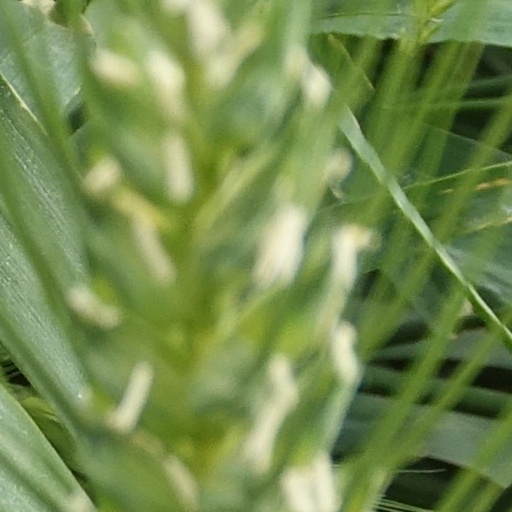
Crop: wheat